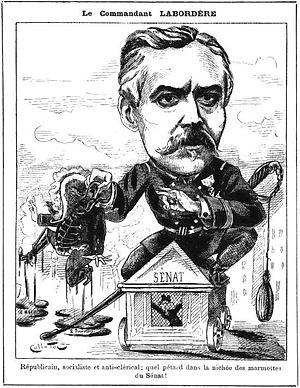
Jean-Marie-Arthur Labordère est un officier français puis homme politique né le 12 octobre 1835 à Beauvais, mort à Paris le 26 février 1919. Après s'être fait connaître en s'opposant à une tentative de coup d'état Mac Mahoniste, il fut révoqué de l'armée puis réintégré sous la pression de l'opinion publique, élu sénateur alors qu'il était toujours chef de bataillon, et ensuite député de la Seine, des élections dans un ordre unique à ce jour.